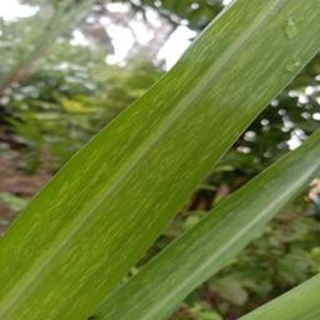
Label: sugarcane_mosaic